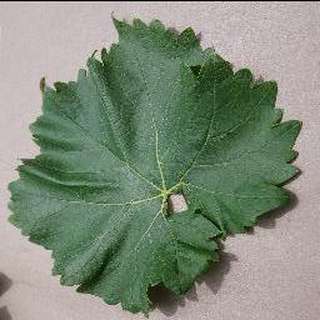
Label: healthy_grape